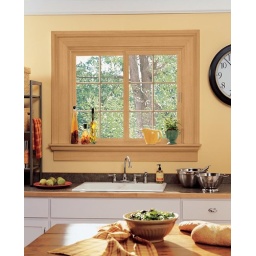
Glider window in EverWood interior trim in a kitchen setting.